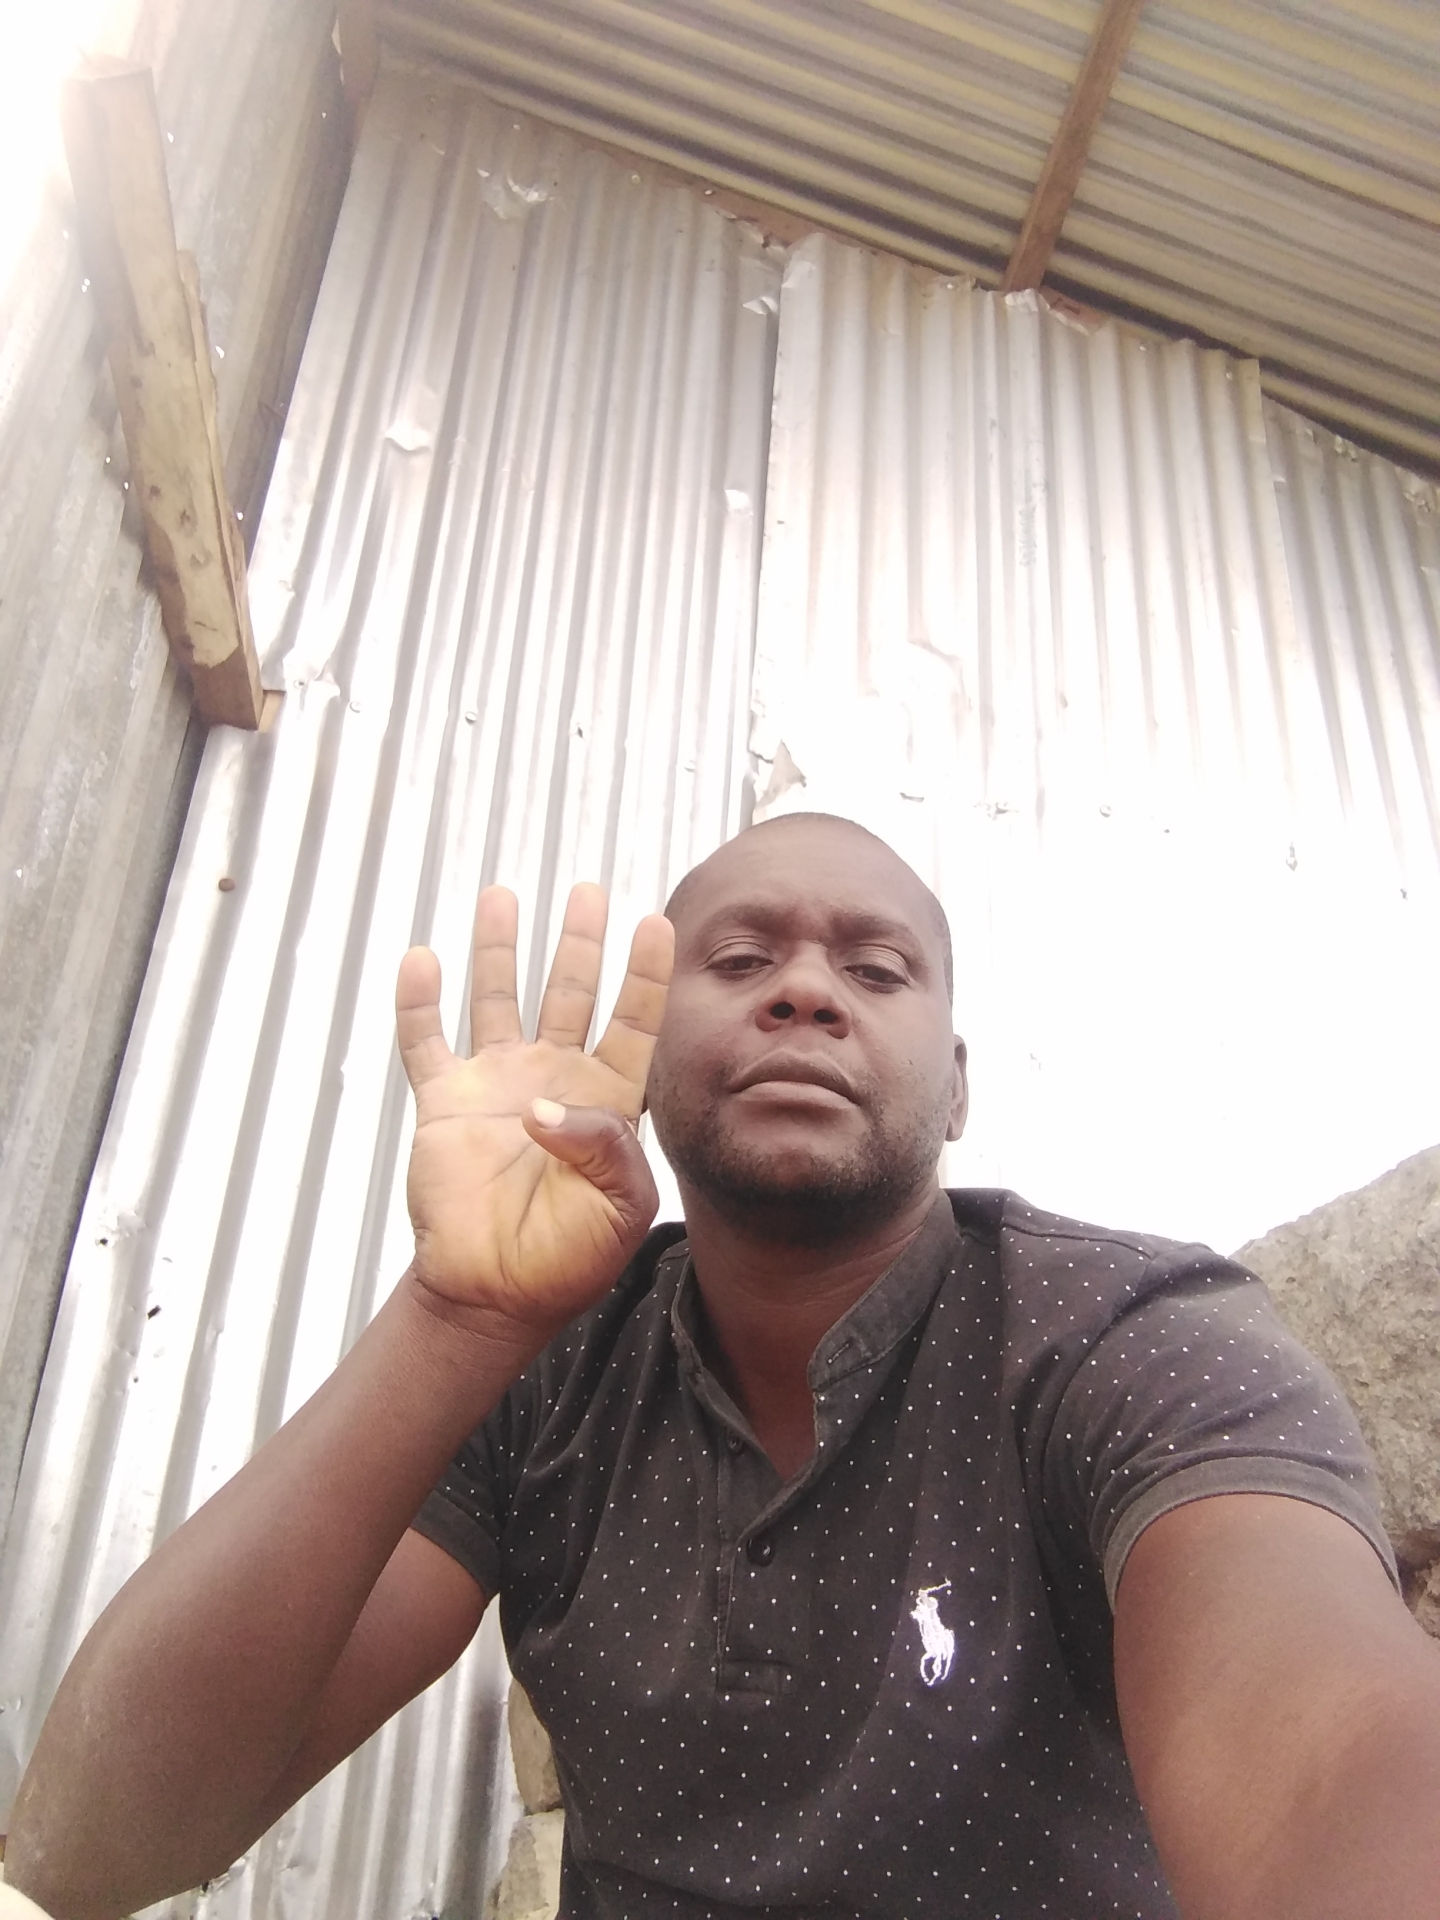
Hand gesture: four